SS Fort Stikine

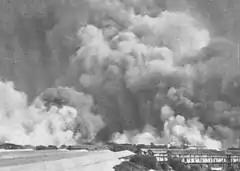
A cloud of smoke was over Bombay following the first explosion on board "Fort Stikine".

"Fort Stikine" arrived at Bombay in the early morning of 12 April. Having taken on a pilot shortly before 10:00, she was docked at the Victoria Dock at midday. The practice of flying a red flag to signify dangerous cargo on board had been discontinued in wartime, as doing so would identify such vessels in the event of an enemy air raid on a port. Also, the practice on unloading such vessels into lighters offshore had also been discontinued due to the war. At the time, explosives were graded as category A, B, or C. Category A explosives, such as those carried on board "Fort Stikine", were the most dangerous. These were only allowed to be offloaded onto lighters, and not directly to the quayside.